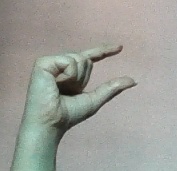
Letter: dal